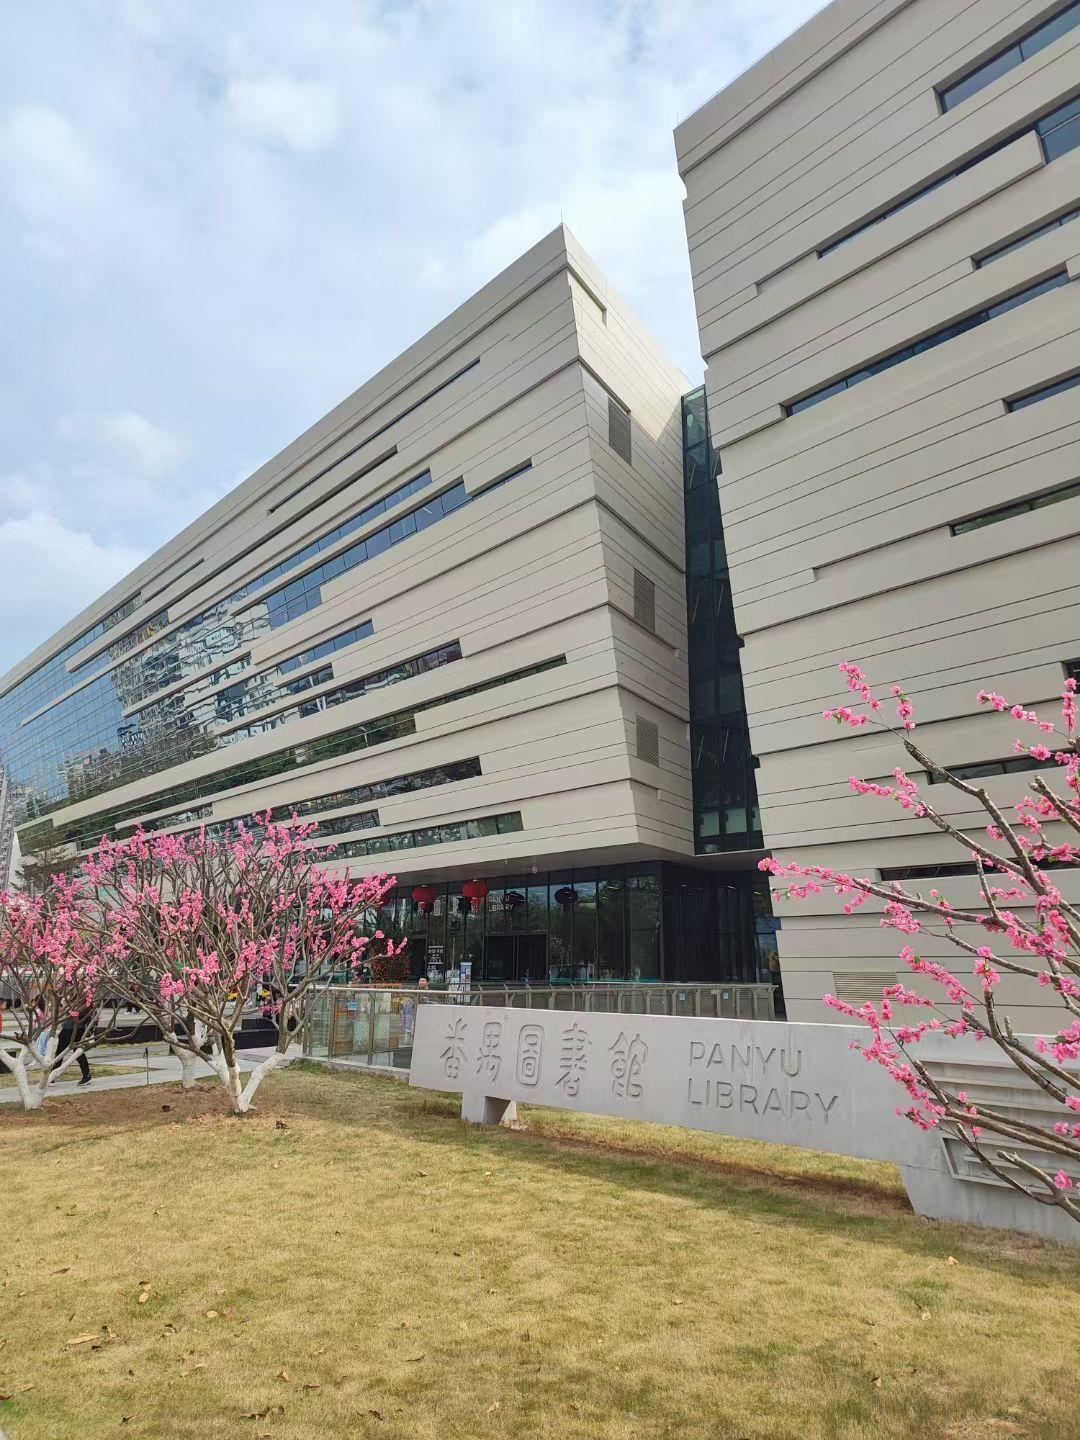
地标名称：番禺图书馆
所在城市：广州市·番禺区